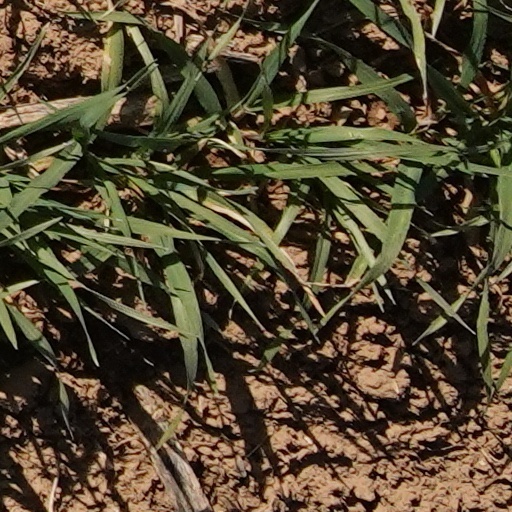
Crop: wheat